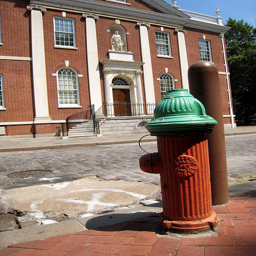
An orange and blue fire hydrant sitting on a sidewalk.
The fire hydrant is across the street from a large building.
Lone fire hydrant in foreground of official building.
A fire hydrant on the side walk across a street from a brick building.
A fire hydrant and a building across the street.